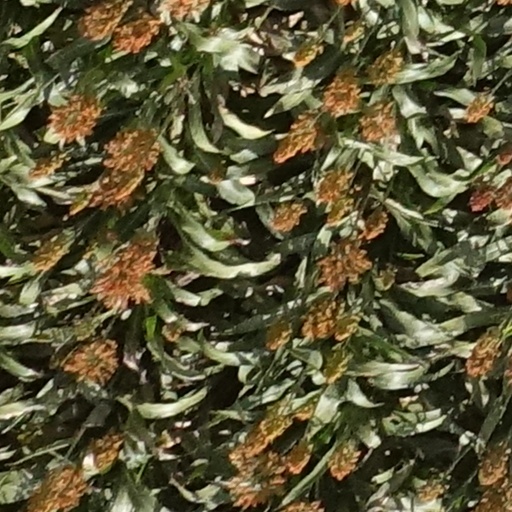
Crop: sorghum